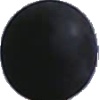
Label: Grape Blue 1